Maxime Julien Émeriau de Beauverger

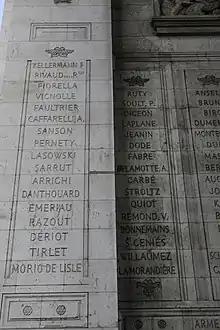
Emeriau's name engrave on the Arc de Triomphe (fifth from bottom).

Maxime Julien Émeriau de Beauverger (20 October 1762 in Carhaix – 2 February 1845 in Toulon) was a French Navy officer and admiral.